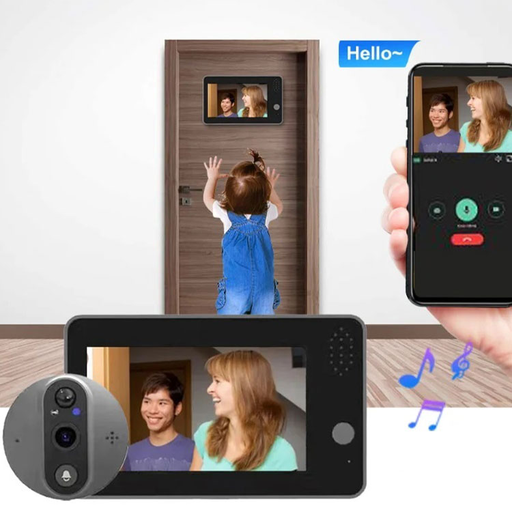
קטגוריה: גאז'טים
תיאור: עינית דיגיטלית אלחוטית FULL HD
דגם: ED-500P